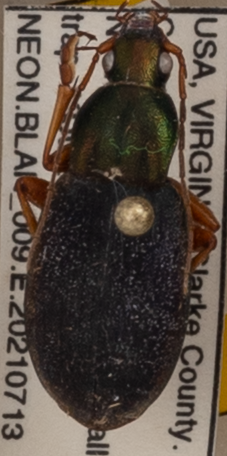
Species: Chlaenius aestivus
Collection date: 2021-07-13
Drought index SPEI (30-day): -1.072
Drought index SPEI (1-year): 0.47
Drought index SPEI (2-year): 0.184